Karl Ludwig von Lecoq

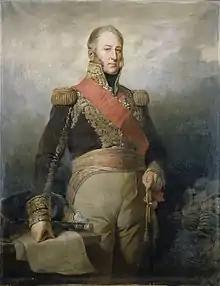
Marshal Mortier by Edouard Dubufe

Opposing them were King Louis Bonaparte, leading the army of the Kingdom of Holland, and Marshal Édouard Adolphe Casimir Joseph Mortier at the fortress of Mainz. Louis placed a strong garrison in the fortress of Wesel with a body of about 6,000 troops hovering to the northeast. Another similar-sized unit was stationed at Utrecht.